Nose goes

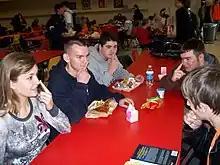
Students using "nose goes" to resolve a decision

Nose goes or the nose game, also uncommonly called the "rule of nose goes", is a selection method most commonly used when deciding which of several persons is assigned an unwanted task.